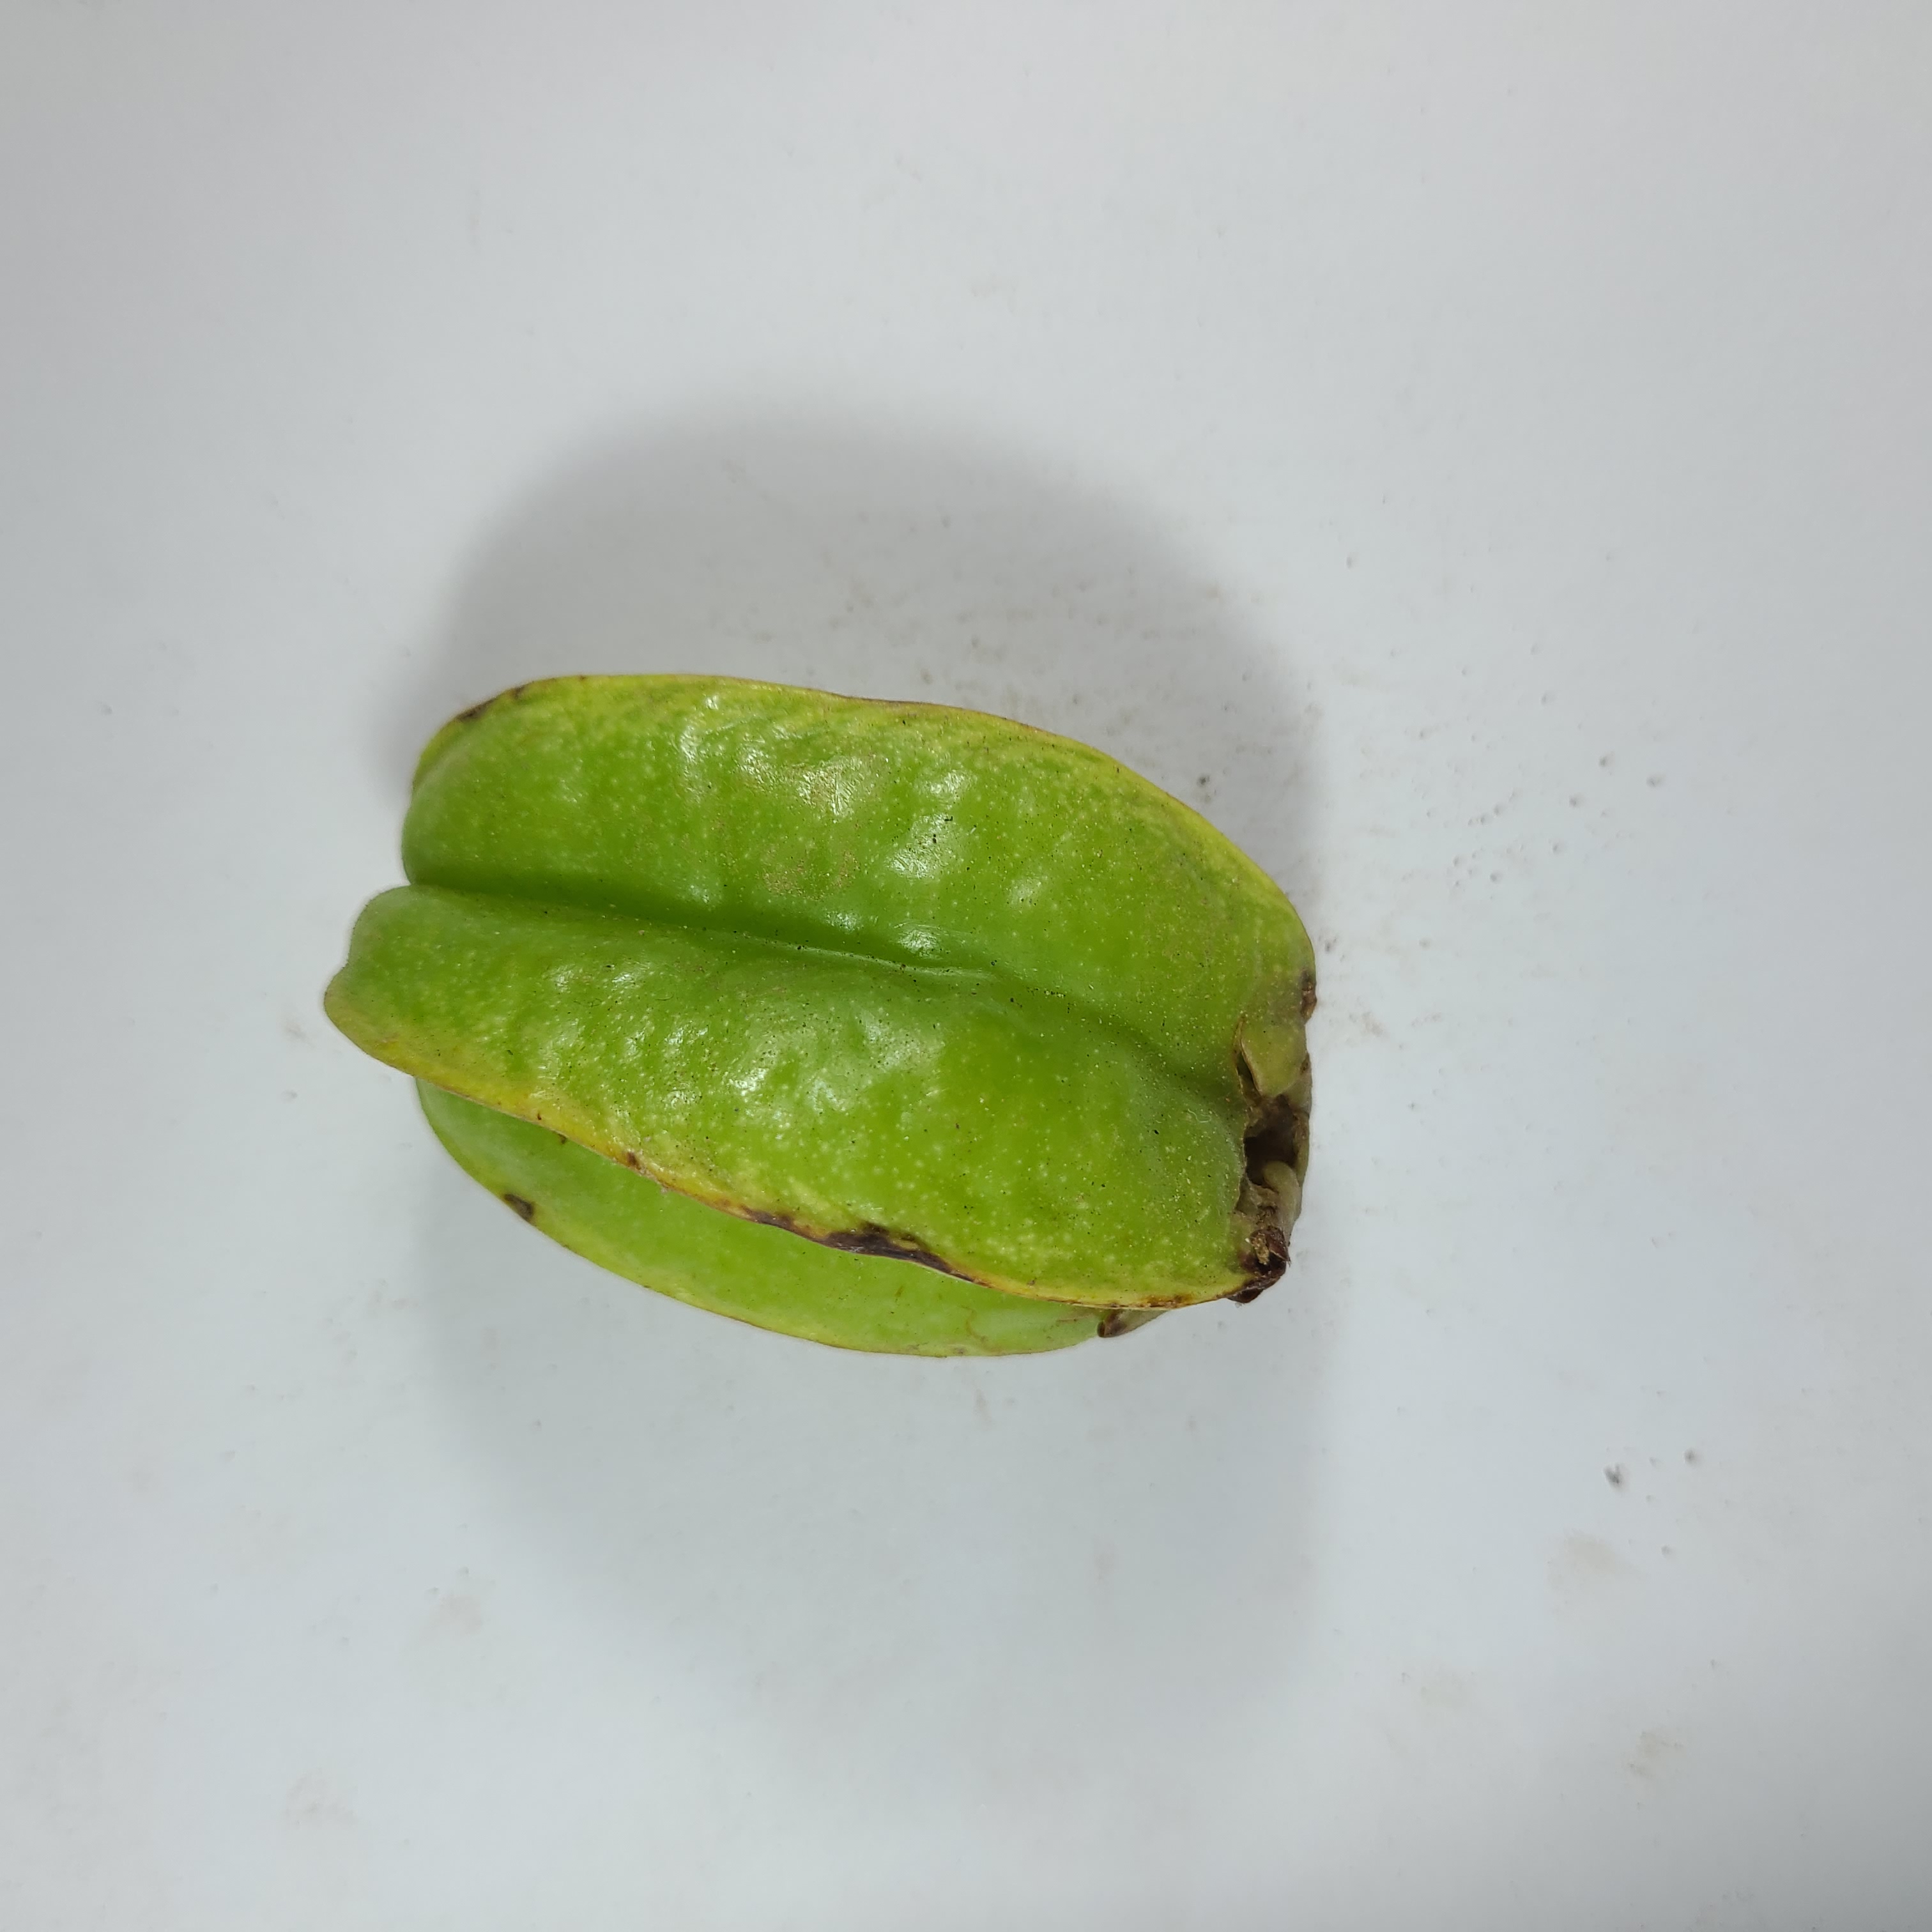
Label: Unhealthy Fruits